Trams in Milan

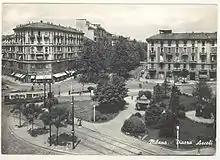
A tram in Piazza Ascoli, 1964.

Implementation of this plan began rapidly. In 1957, work started on the excavation of the first Metro line, leading to the removal of tramway lines from some critical transport axes (Corso Buenos Aires, Corso Vittorio Emanuele, Via Dante, etc.). Closed sections of tramway were not later reinstated, but replaced by new bus routes (Viale Liguria, Via Canonica). On the other hand, two tramway extensions were opened, to serve the new suburbs of Taliedo (1964) and Gratosoglio (1969).